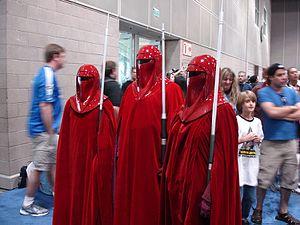
Dans la saga Star Wars, les stormtroopers ou soldats impériaux sont les soldats de l'Empire galactique puis du Premier Ordre.
L'Empire galactique, simplement désigné comme l'Empire, est un régime politique fictif apparaissant dans la saga cinématographique Star Wars et qui domine la galaxie pendant 23 ans, commençant 19 ans avant la bataille de Yavin et se terminant 4 ans après cette dernière lors de la bataille d'Endor. Son règne débute dès la chute de la République galactique. Son seul dirigeant est l'empereur Palpatine, également connu sous le nom de Dark Sidious, ayant conduit à sa création en tant que Chancelier suprême de la République. L'Empire, dont la domination est vivement contestée, est suivi 30 ans après sa destruction par une organisation partageant les mêmes points de vue et les mêmes intérêts et dénommée Premier Ordre.